Hoboken, New Jersey

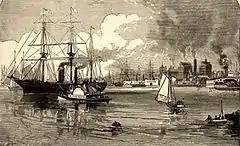
The Hudson River during the 1880s offshore from Hoboken and Jersey City

Hoboken was originally an island which was surrounded by the Hudson River on the east and tidal lands at the foot of the New Jersey Palisades on the west. It was a seasonal campsite in the territory of the Hackensack, a phratry of the Lenni Lenape, who used the serpentine rock found there to carve pipes.